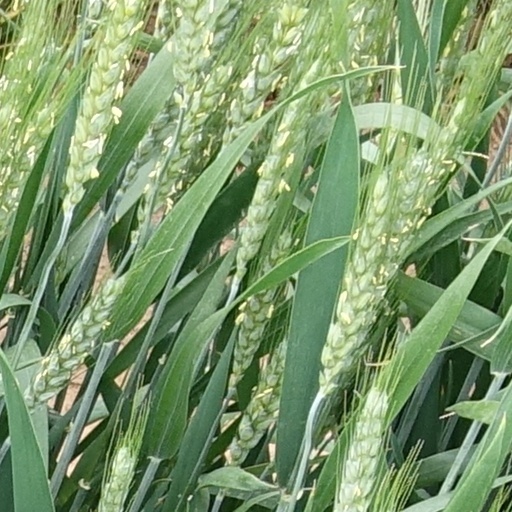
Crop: wheat